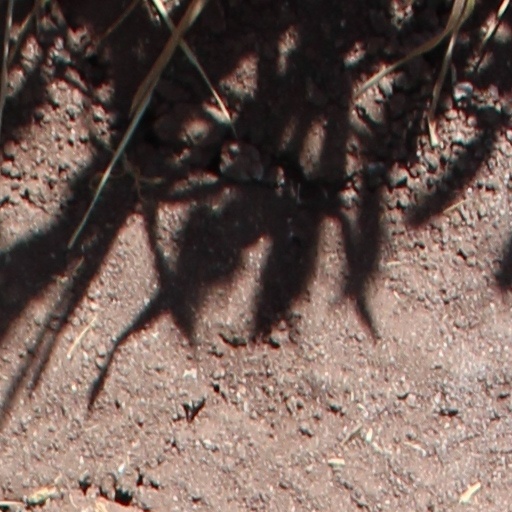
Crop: wheat